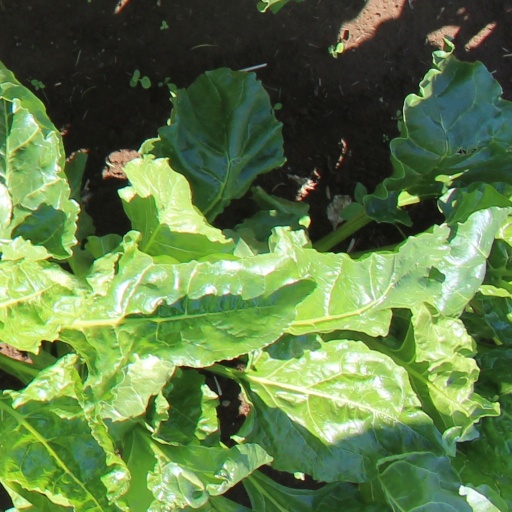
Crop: sugar beet